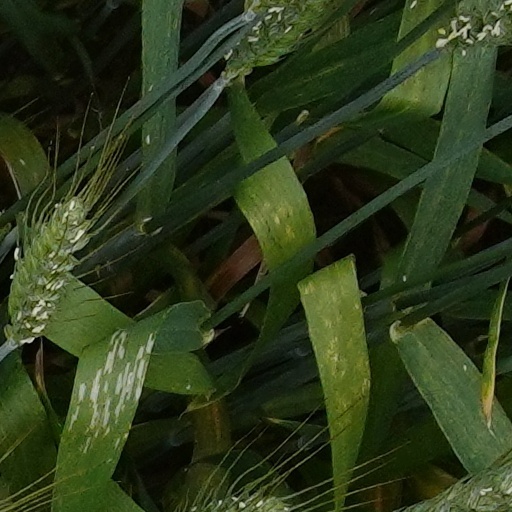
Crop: wheat